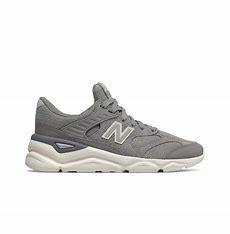
Brand: New
Model: Balance New Balance X 90